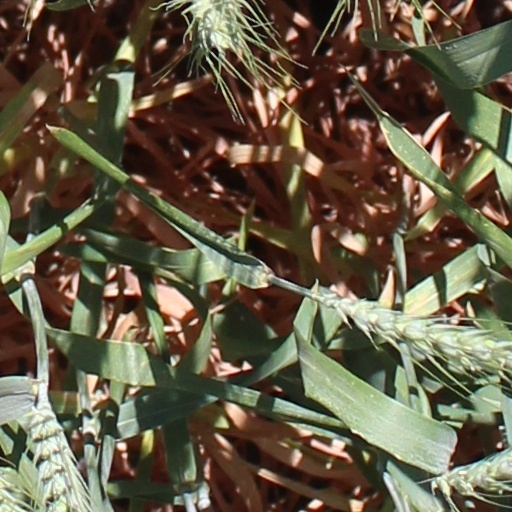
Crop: wheat